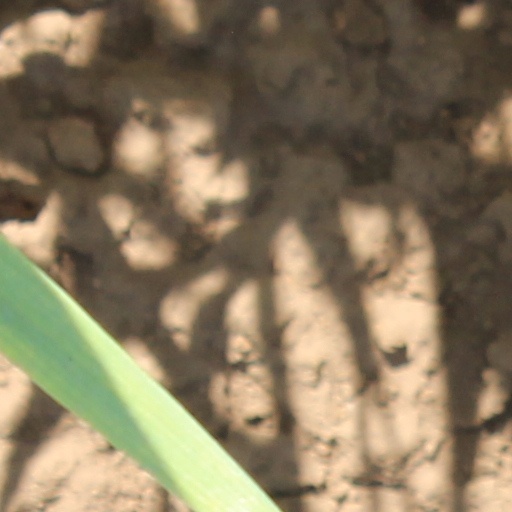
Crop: wheat